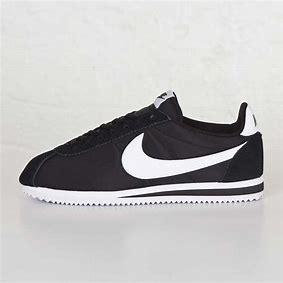
Brand: Nike
Model: Classic Cortez Nylon